Jack of All Trades (2012 film)

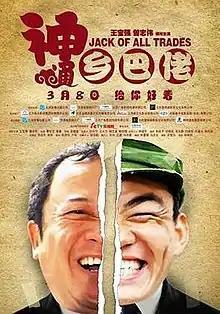

Jack of All Trades is a 2012 Chinese romantic comedy film directed by Pi Jianxin and written by Ma Zhiquan and Lin Manru, starring Wang Baoqiang, Eric Tsang, and Sherry Cao. The film premiered in China on 8 March 2012.